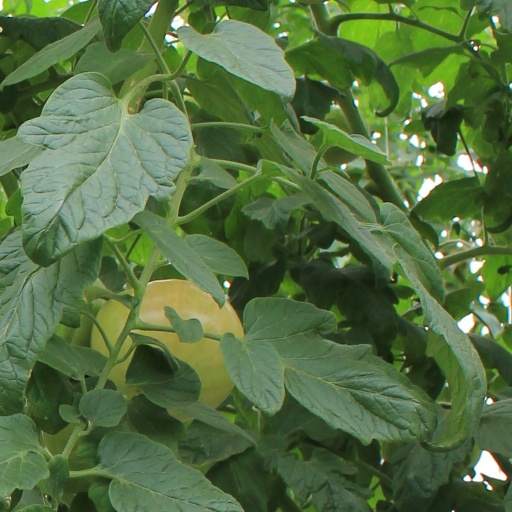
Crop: tomato